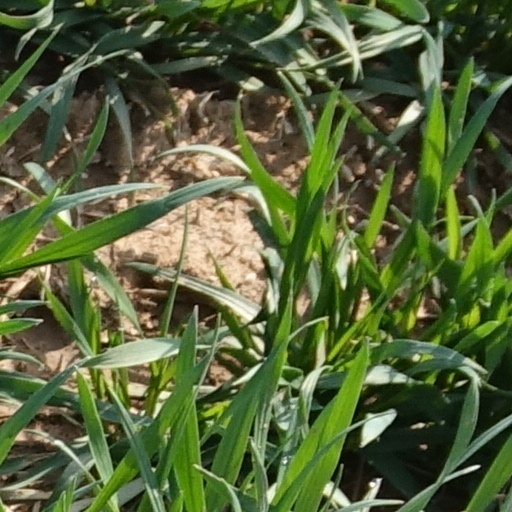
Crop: wheat